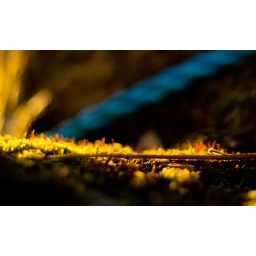
Moss in my apple tree